Ray Charles

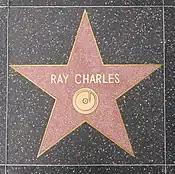
Star honoring Charles on the Hollywood Walk of Fame, at 6777 Hollywood Boulevard

In 1990 he participated for the first time in the Sanremo Music Festival with song "Good Love Gone Bad", written by Toto Cutugno.